Brute Force: Cracking the Data Encryption Standard

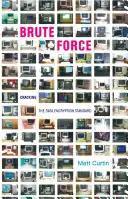

Brute Force: Cracking the Data Encryption Standard (2005, Copernicus Books ) is a book by Matt Curtin about cryptography.